Martin Sorrell

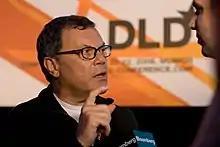
Martin Sorrell in 2008

In 1997, he was appointed an ambassador for British business by the Foreign and Commonwealth Office and subsequently appointed to the Office's Panel 2000 aimed at rebranding Britain abroad. In 1999 he was appointed by the secretary of state for education and employment to serve on the Council for Excellence in Management and Leadership.